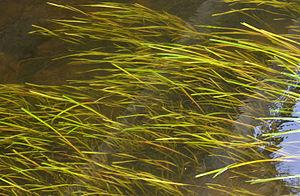
Herbier subaquatique essentiellement composé de Vallisneria spiralis ondulant dans le courant photographié dans la Dronne, à Brantôme mi- Aout 2014, devant l’Abbaye Saint-Pierre de Brantôme
La vallisnérie spiralée est une plante aquatique vivace de la famille des Hydrocharitaceae originaire d'Europe du sud, d'Asie et d'Afrique du nord où elle forme des herbiers riches en biodiversité et contribue fortement à l'oxygénation des eaux stagnantes grâce à sa photosynthèse. Elle régresse aujourd'hui dans son habitat d'origine mais progresse davantage vers le nord de l'Europe à la faveur du réchauffement climatique. Elle a été décrite par Linné en 1753. Contrairement à d'autres espèces qui s'étendent hors de leur répartition d'origine, son implantation dans le reste de l'Europe ne semble pas poser de déséquilibre majeur dans les nouveaux milieux colonisés et des études suggèrent au contraire un impact positif sur la faune et la flore locale. Poussant au fond et non flottante, elle n'entrave de surcroît pas réellement les activités humaines.